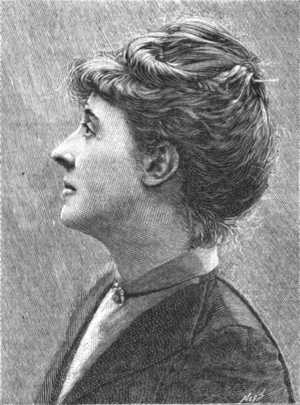
Mona Caird née le 24 mai 1854 et morte le 4 février 1932 est une auteure et une féministe anglaise.